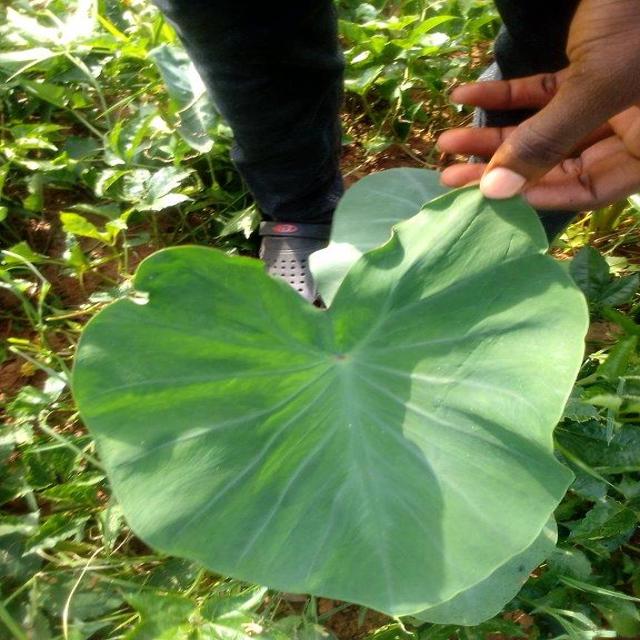
Label: Healthy